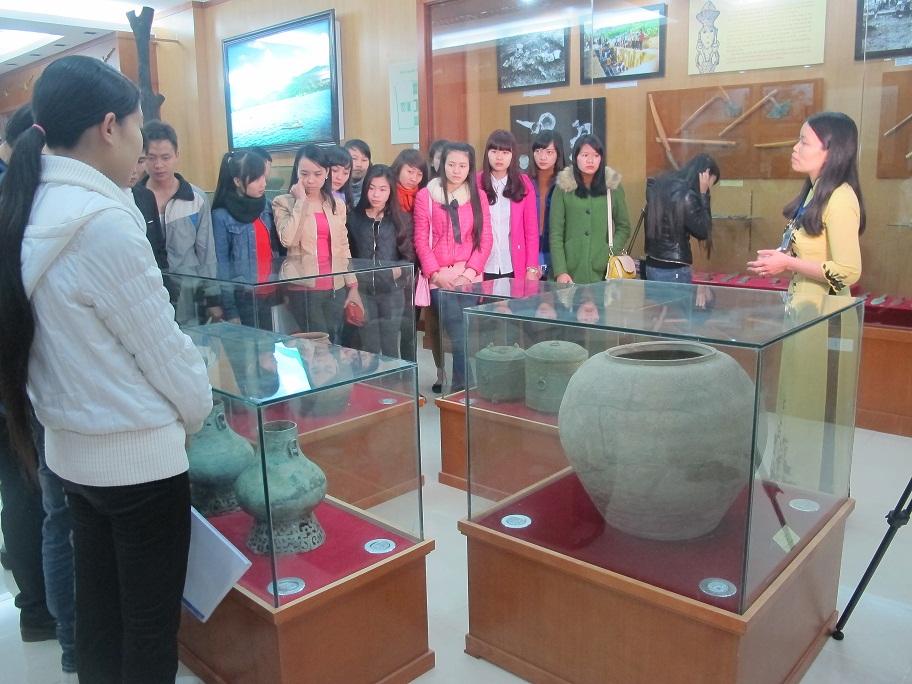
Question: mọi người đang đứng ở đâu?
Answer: đang đứng trong một viện bảo tàng